Makanrushi

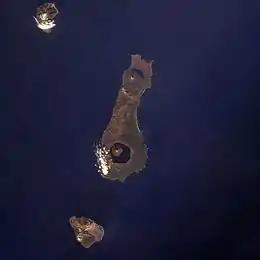
Onekotan Island (center), with Makanrushi at upper left and Kharimkotan at bottom. North at top.

Makanrushi (Japanese 磨勘留島; Makanru-tō) is an uninhabited volcanic island located near the northern end of the Kuril Islands chain in the Sea of Okhotsk in the northwest Pacific Ocean. Its name is derived from the Ainu language.